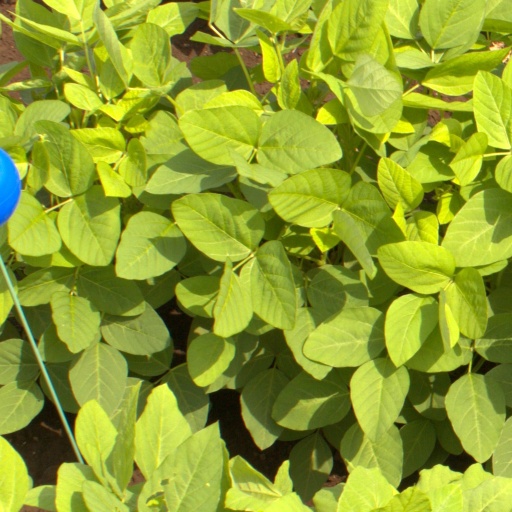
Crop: soybean